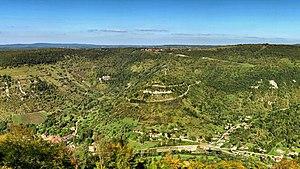
La côte Vuillafans-Echevannes vue depuis Longeville
Échevannes est une commune française située dans le département du Doubs en région Bourgogne-Franche-Comté. Les habitants se nomment les Échevannais et Échevannaises.
Vuillafans est une commune française située dans le département du Doubs en région Bourgogne-Franche-Comté.